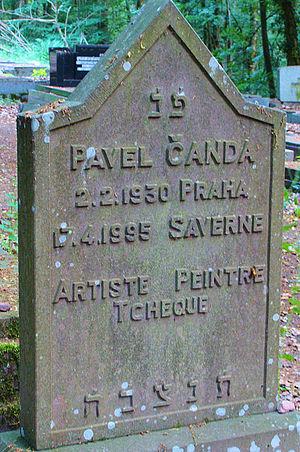
Tombe de Pavel Canda située dans le cimetière juif de Saverne (Bas-Rhin)
Pavel Canda, né le 2 février 1930 à Prague et mort le 17 avril 1995 à Saverne, est un artiste-peintre juif d'origine tchèque, ayant vécu en Alsace.
L'inventaire du patrimoine juif d'Alsace est classé par département et par lettre alphabétique de communes.